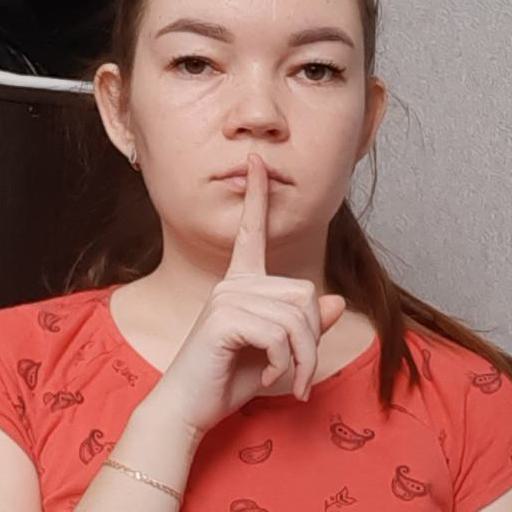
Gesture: mute